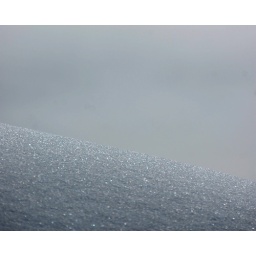
snow and sky in lambs canyon utah